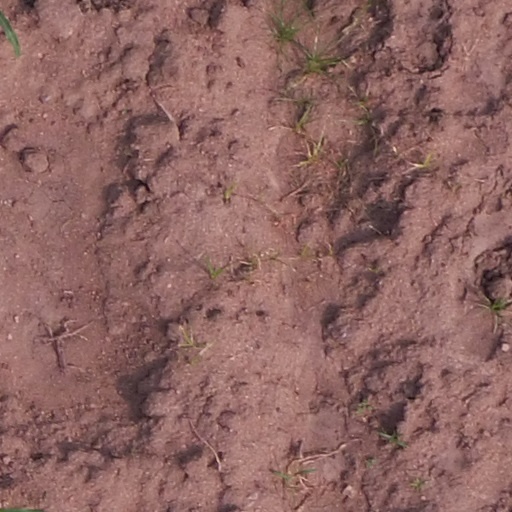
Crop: maize; corn